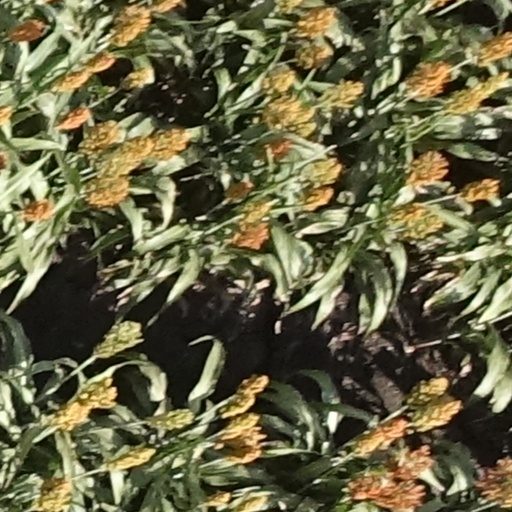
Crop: sorghum